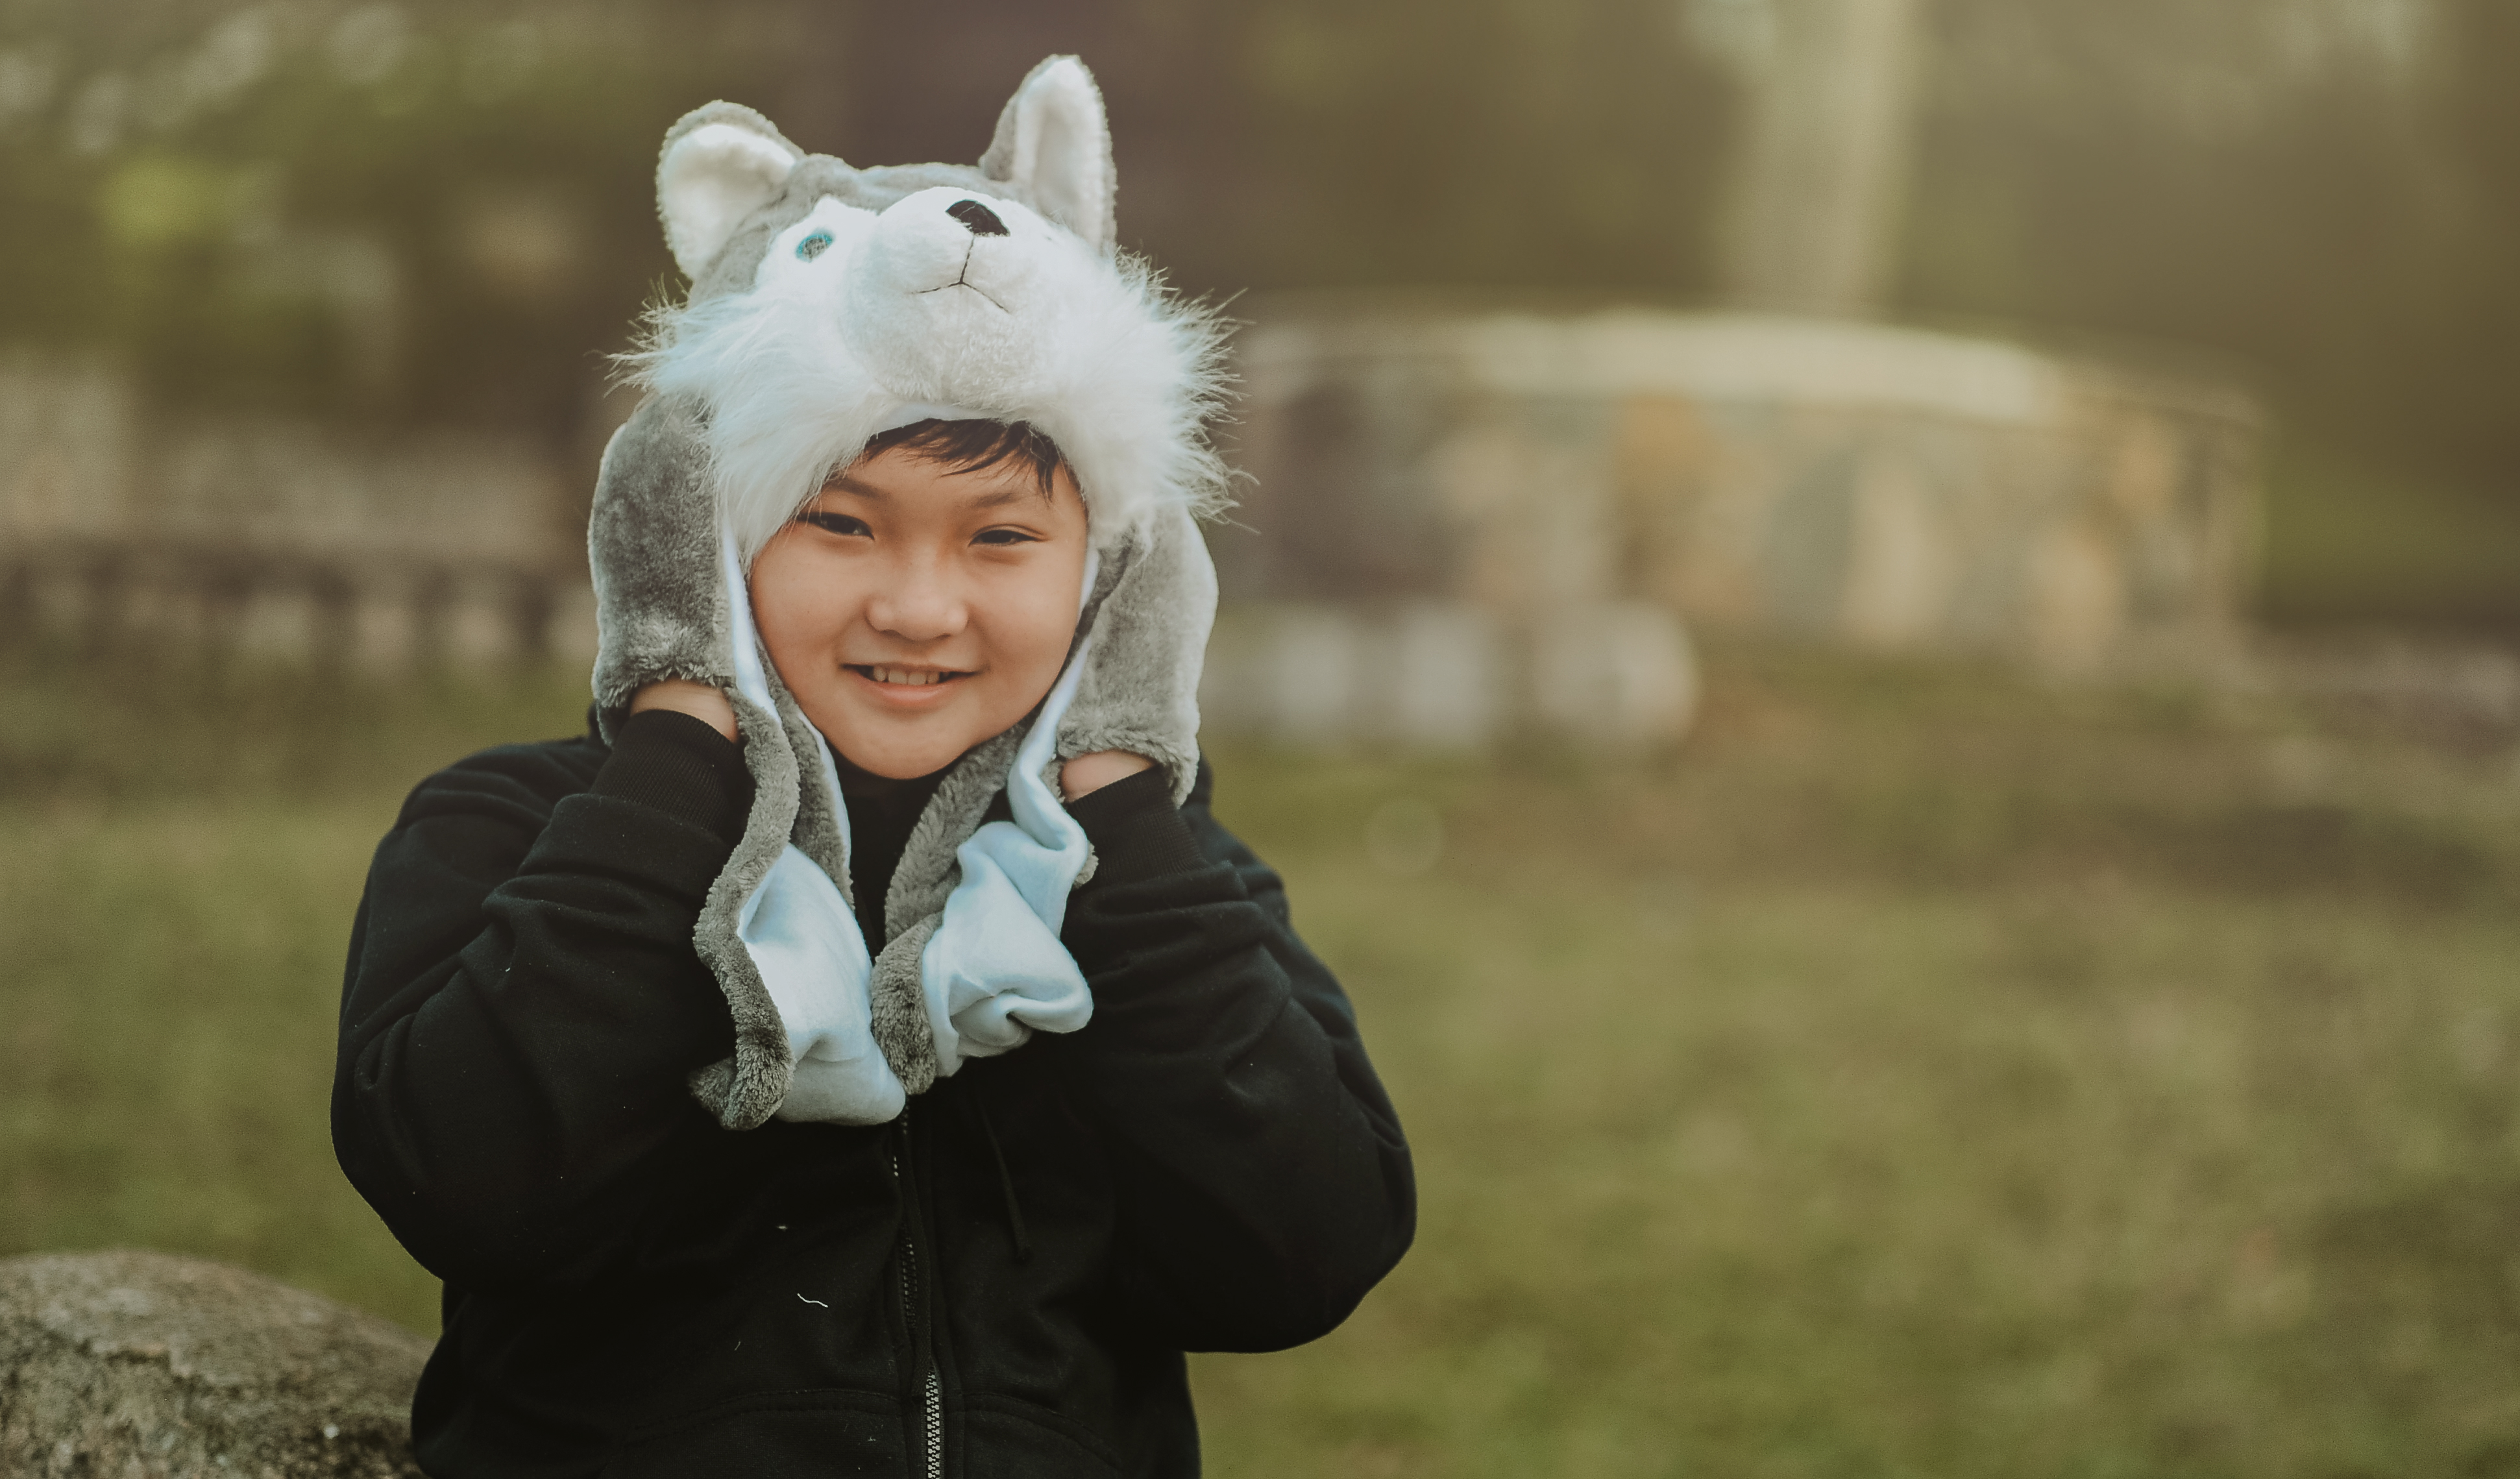
hat, beautiful, awesome, amazing, mammal, vertebrate, headgear, fur, girl, fun, smile, grass, snout, portrait photography, tree, child